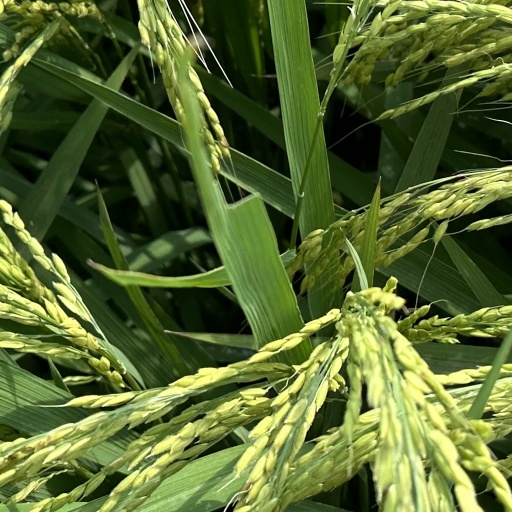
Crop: rice